United States national missile defense

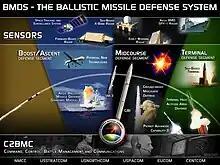
An infographic describing the Ballistic Missile Defense System (BMDS) created by the Missile Defense Agency in 2010.

On 14 October 2002, a ground based interceptor launched from the Ronald Reagan Ballistic Missile Defense Test Site destroyed a mock warhead 225 km above the Pacific. The test included three decoy balloons.